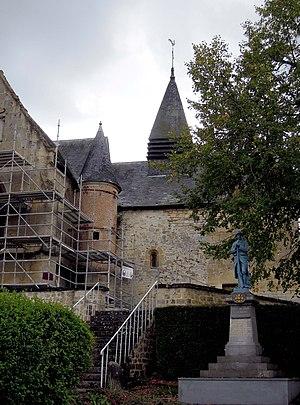
Église Saint-Waast, (Classé, 1920) This building is indexed in the Base Mérimée, a database of architectural heritage maintained by the French Ministry of Culture,
Rilly-sur-Aisne est une commune française, située dans le département des Ardennes en région Grand Est. Elle s'est longtemps appelée Rilly-aux-Oies et a été autorisée à changer en 1936, en reprenant son appellation du XVᵉ siècle.